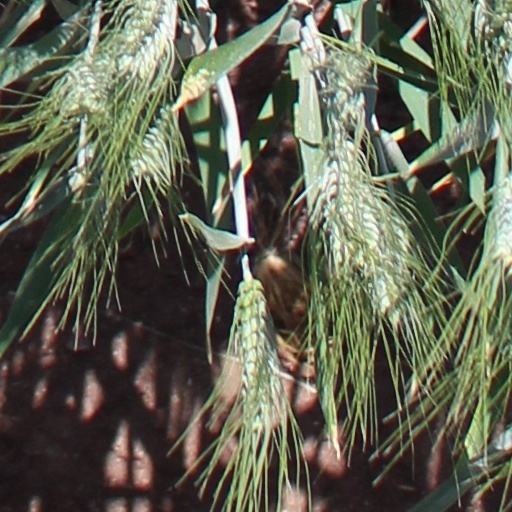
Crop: wheat